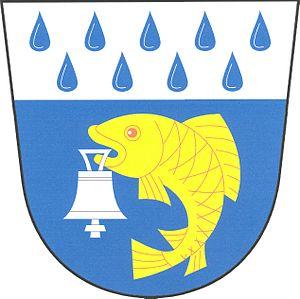
Mokrouše est une commune du district de Plzeň-Ville, dans la région de Plzeň, en République tchèque. Sa population s'élevait à 269 habitants en 2018.